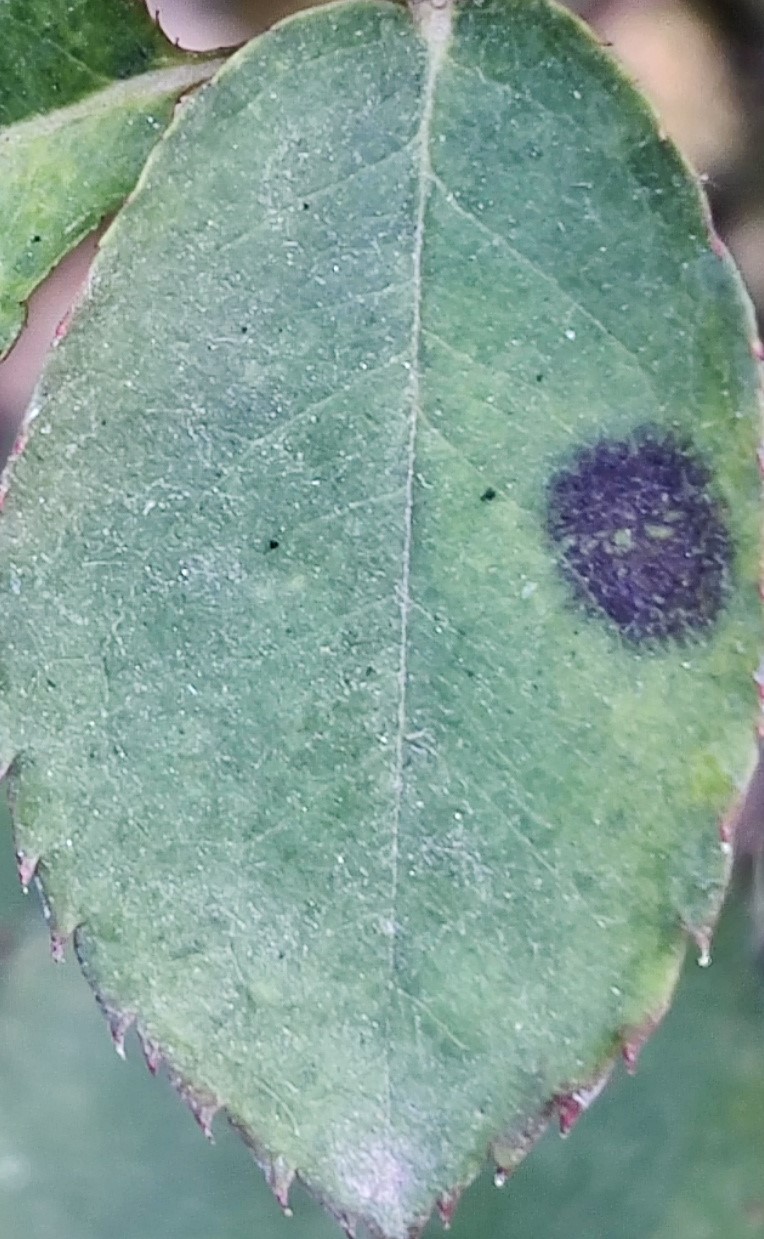
Label: Black Spot